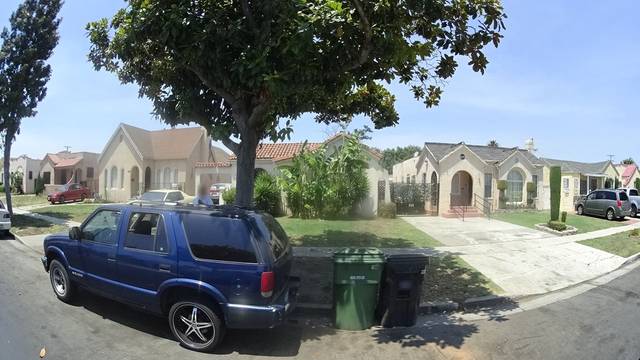
Region: Mexico
Coordinates: 33.97, -118.302